I'm Quitting Heroing

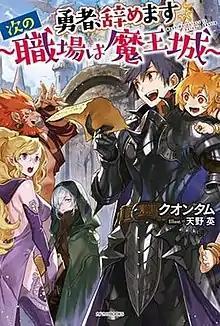
First light novel volume cover, featuring Leo Demonheart and the Elite Four

is a Japanese fantasy light novel series written by Quantum and illustrated by Hana Amano. It was serialized online from January to February 2017 on Kadokawa's user-generated novel publishing website Kakuyomu. It was later published by Fujimi Shobo with three volumes from December 2017 to October 2018 under their Kadokawa Books imprint. A manga adaptation with art by Nori Kazato has been serialized online via Kadokawa Shoten's "Young Ace Up" website since May 2018 and has been collected in eight "tankōbon" volumes. Both the light novel and manga are licensed in North America by Kadokawa, with Yen Press handling the manga's physical release. An anime television series adaptation produced by EMT Squared aired from April to June 2022.